Rang Mahal (TV series)

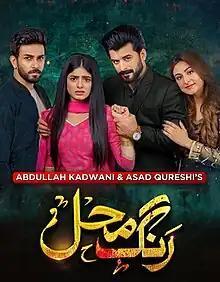
Poster

Rang Mahal (Urdu: رنگ محل) is a 2021 Pakistani romantic drama serial that first aired on 24 July 2021 on Geo Entertainment. It is produced by Abdullah Kadwani and Asad Qureshi under the banner of production house 7th Sky Entertainment. It is written by Shafia Khan and directed by Zahid Mehmood. It stars Humayoun Ashraf, Ali Ansari, Sehar Khan and Aruba Mirza.